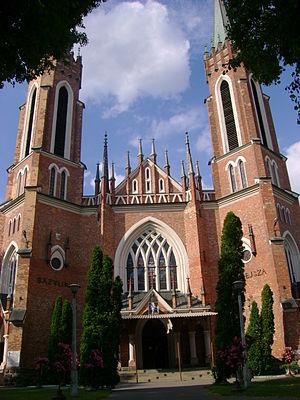
Parczew est une ville dans la voïvodie de Lublin, dans le powiat de Parczew, située dans l'est de la Pologne.